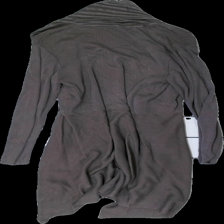
View: back
Type: Cardigan
Category: Ladies
Brand: Isolde
Colors: Beige
Material: 53% viscose, 47% nylon
Cut: Loose
Size: L
Season: All
Price range: 50-100
Recommended usage: Reuse